Continental Airlines

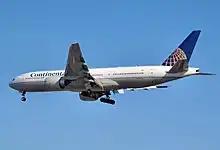
Boeing 777-200ER

The route systems would have been complementary, with little overlap; although they both served the Western states, Continental had strength in Hawaii, southern-tier and the Great Plains states; Western's strengths were in the California intrastate market, Alaska, Mexico, and the Intermountain West. Both airlines served the Pacific Northwest and Rocky Mountain states, but along different routes from Los Angeles, Denver, San Francisco, Seattle and Phoenix. The merger attempt failed when Texas Air Corporation interceded with its acquisition of Continental. With the Airline Deregulation Act the world changed for Continental as noted by Smithsonian historian R.E.G. Davies: "Unfortunately, the policies that had been successful for more than forty years under (Robert) Six's cavalier style of management were suddenly laid bare as the cold winds of airline deregulation changed all the rules -- specifically, the balance between revenues and expenditures."